Tower Division

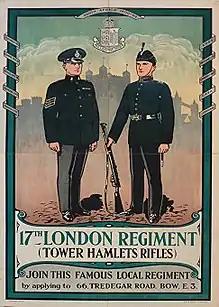
Recruitment poster for the Tower Hamlets Rifles, c.1930

In 1908 London's reserve infantry forces were re-organised to form a new London Regiment, though the Tower Hamlets units retained their local identities and traditions and affinities gained while attached to regular regiments. The 4th Bn Royal Fusiliers (previously the 1st Tower Hamlets Rifle Volunteer Brigade) became the 4th Bn while the 9th Bn The Rifle Brigade (The Prince Consort's Own) (previously the 2nd Tower Hamlets) became the 17th (County of London) Battalion, The London Regiment (Poplar and Stepney Rifles).